George Washington Dixon

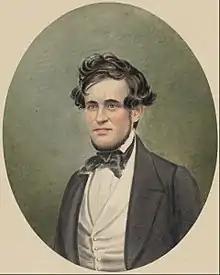

George Washington Dixon (1801? – March 2, 1861) was an American singer, stage actor, and newspaper editor. He rose to prominence as a blackface performer (possibly the first American to do so) after performing "Coal Black Rose", "Zip Coon", and similar songs. He later turned to a career in journalism, during which he earned the enmity of members of the upper class for his frequent allegations against them.